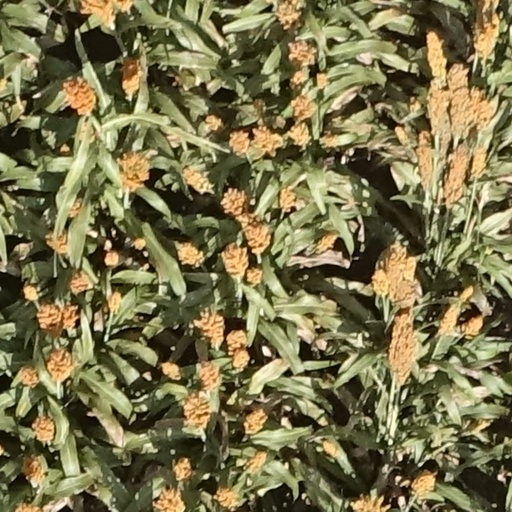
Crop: sorghum